Asteraceae

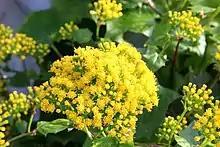
Discoid flowerheads of "Delairea odorata".

The distinguishing characteristic of Asteraceae is their inflorescence, a type of specialised, composite flower head or "pseudanthium", technically called a calathium or "capitulum", that may look superficially like a single flower. The "capitulum" is a contracted raceme composed of numerous individual sessile flowers, called "florets", all sharing the same receptacle.